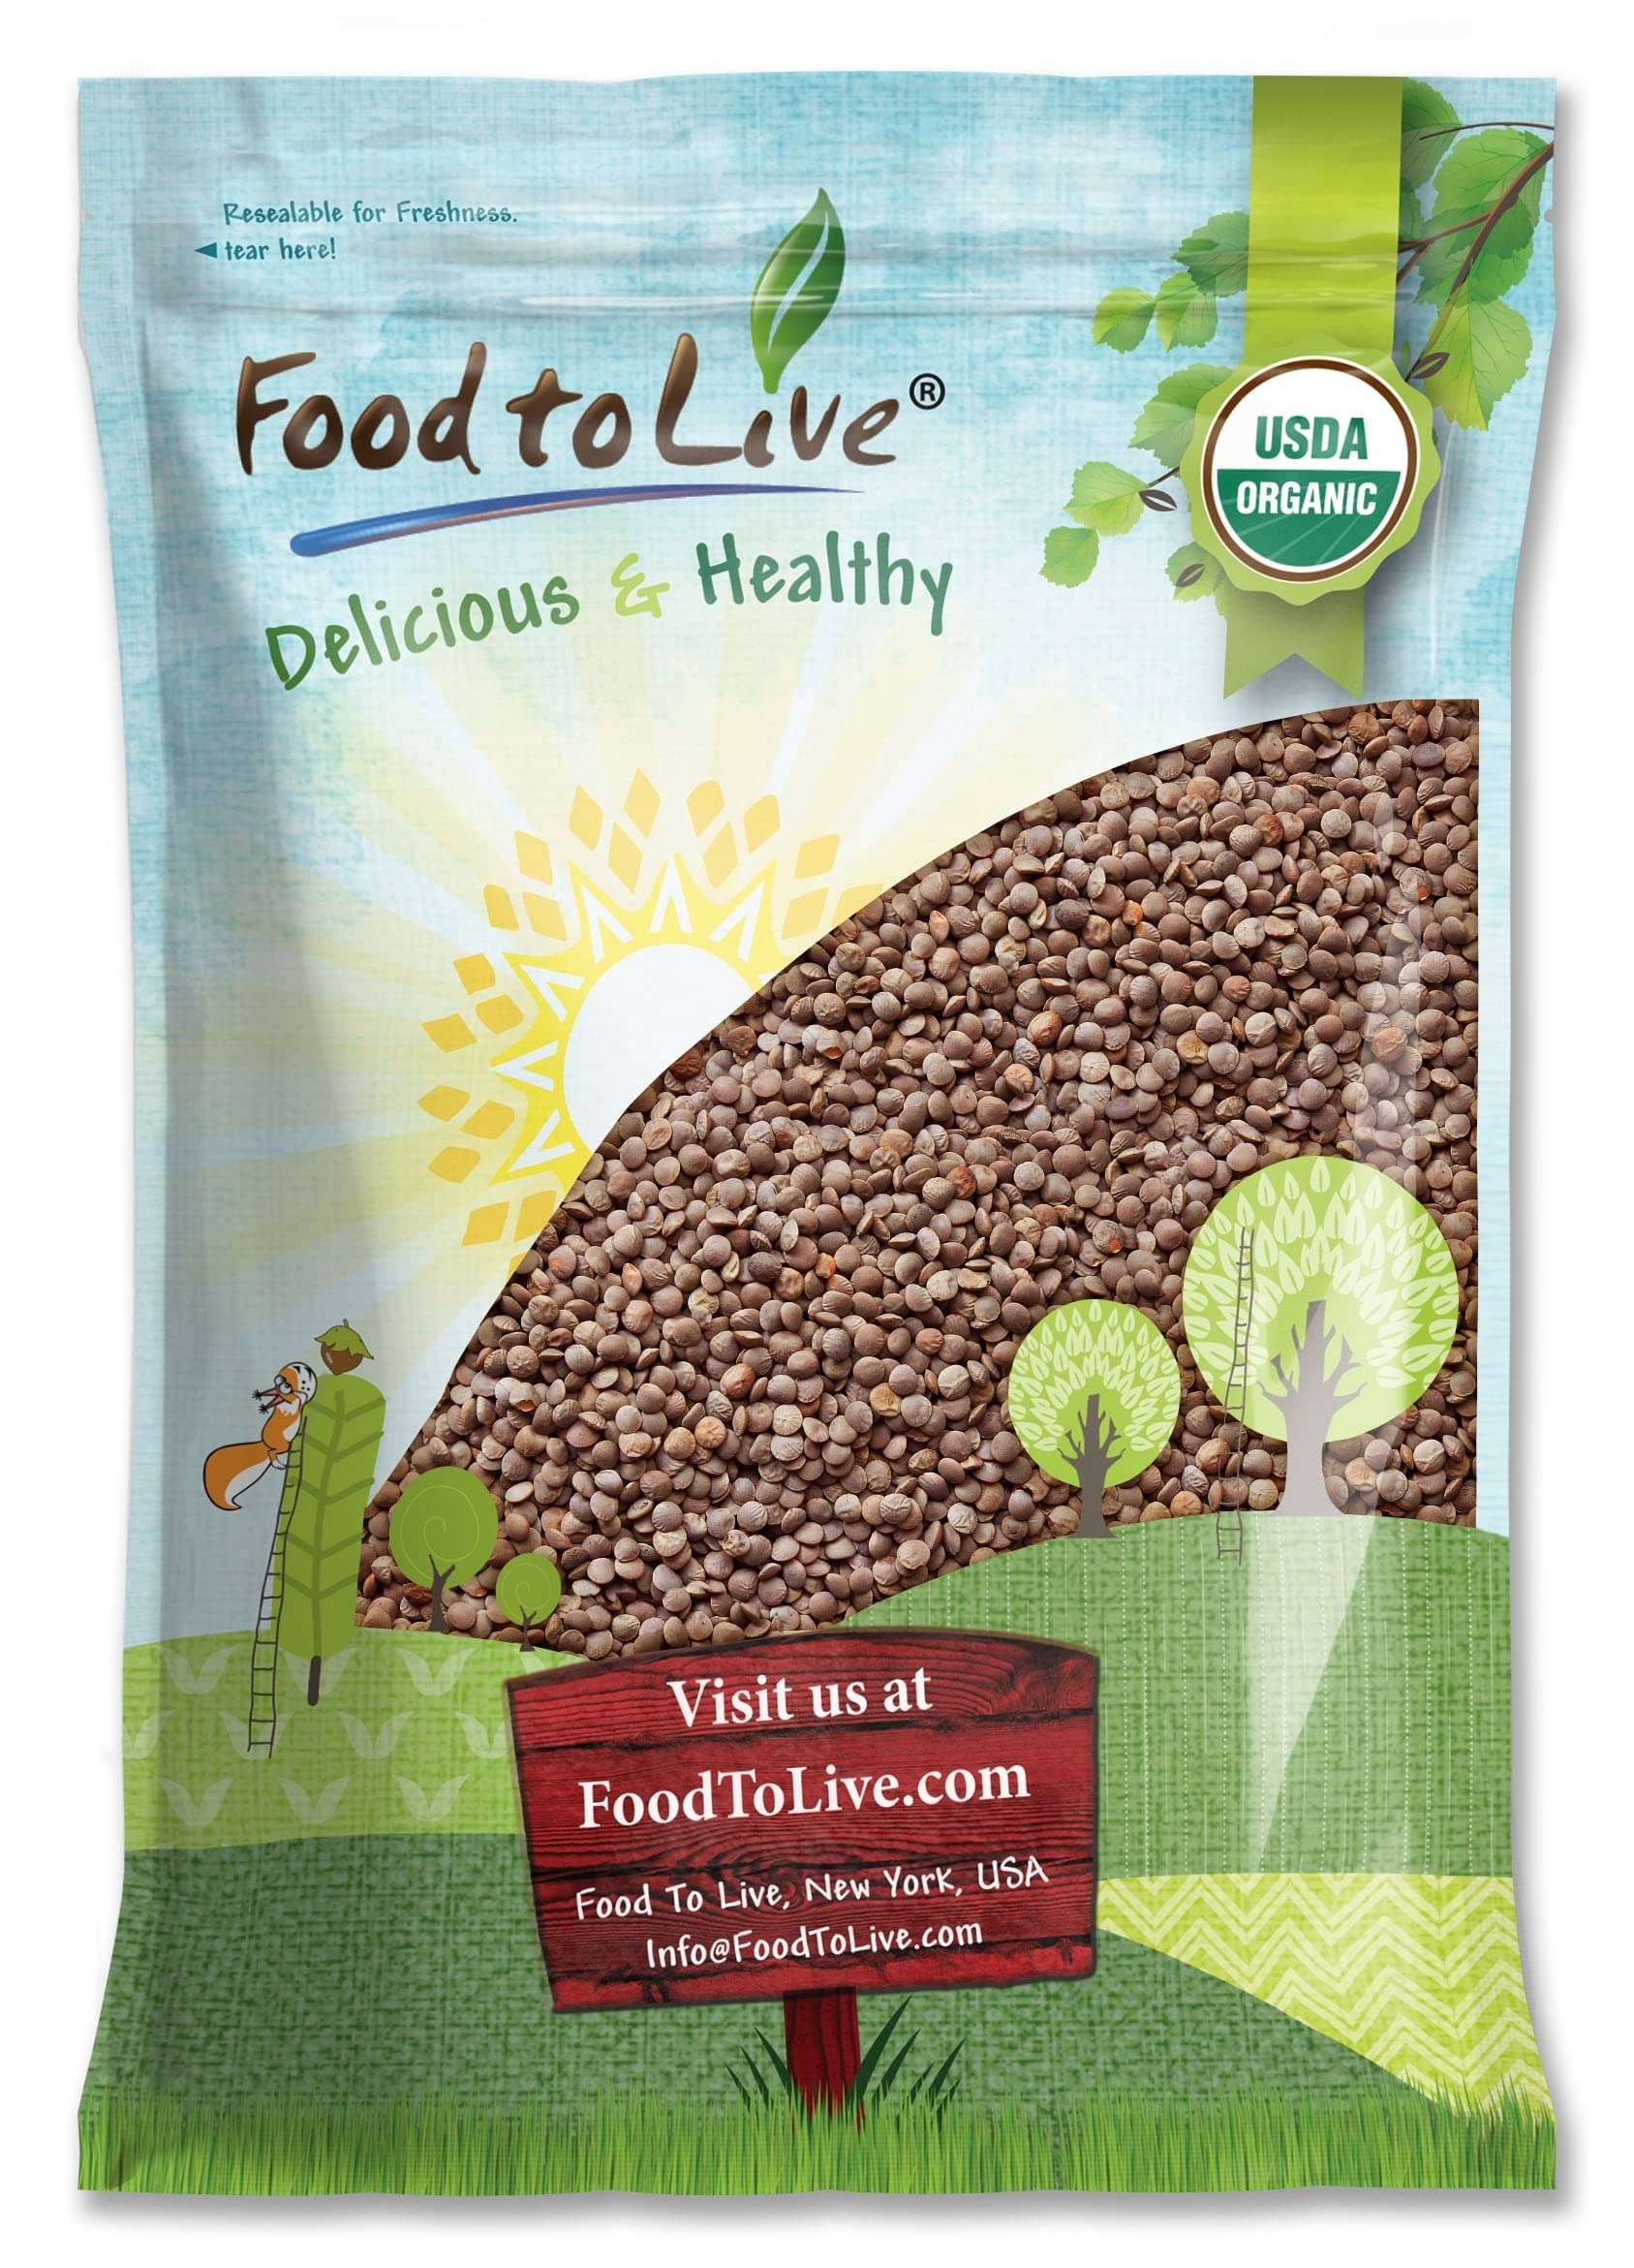
Item Name: Food to Live Organic Whole Red Lentils, 15 Pounds Non-GMO, Dry Raw Lentils, Sproutable, Vegan, Kosher, Bulk. Easy to Cook. Source of Folate, Fiber, and Protein. For Lentil Soup, Stews, Curry
Bullet Point 1: FIBER AND PROTEIN FROM LEGUMES: Organic Red Lentils are similar to all legumes in their high protein and fiber values.
Bullet Point 2: VITAMINS AND MINERALS FOR PLANT-BASED DIETS: Adding organic whole red lentils to your meals allows you to enrich them with essential minerals as well as several B vitamins.
Bullet Point 3: PERFECT FOR STEWS: Use red lentils as a thickener for stews and bean soups to add the texture and color.
Bullet Point 4: HEARTY BUT AFFORDABLE: Red lentils are more affordable than other types, and are as high in nutritional value.
Bullet Point 5: COOK WITH SPICES: due to the naturally mild flavor, red lentils absorb the flavors of spices very well.
Value: 240.0
Unit: Ounce

Price: 94.89